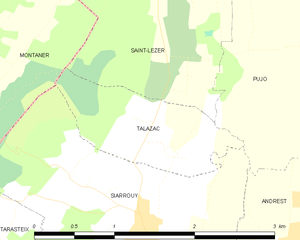
Carte des communes françaises
Talazac est une commune française située dans le département des Hautes-Pyrénées, en région Occitanie.